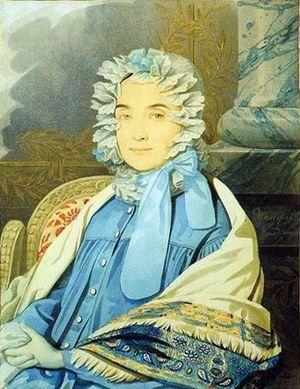
Famille Glebov. est une famille noble de l'Empire russe.